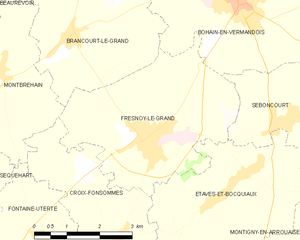
Carte des communes françaises: Fresnoy-le-Grand